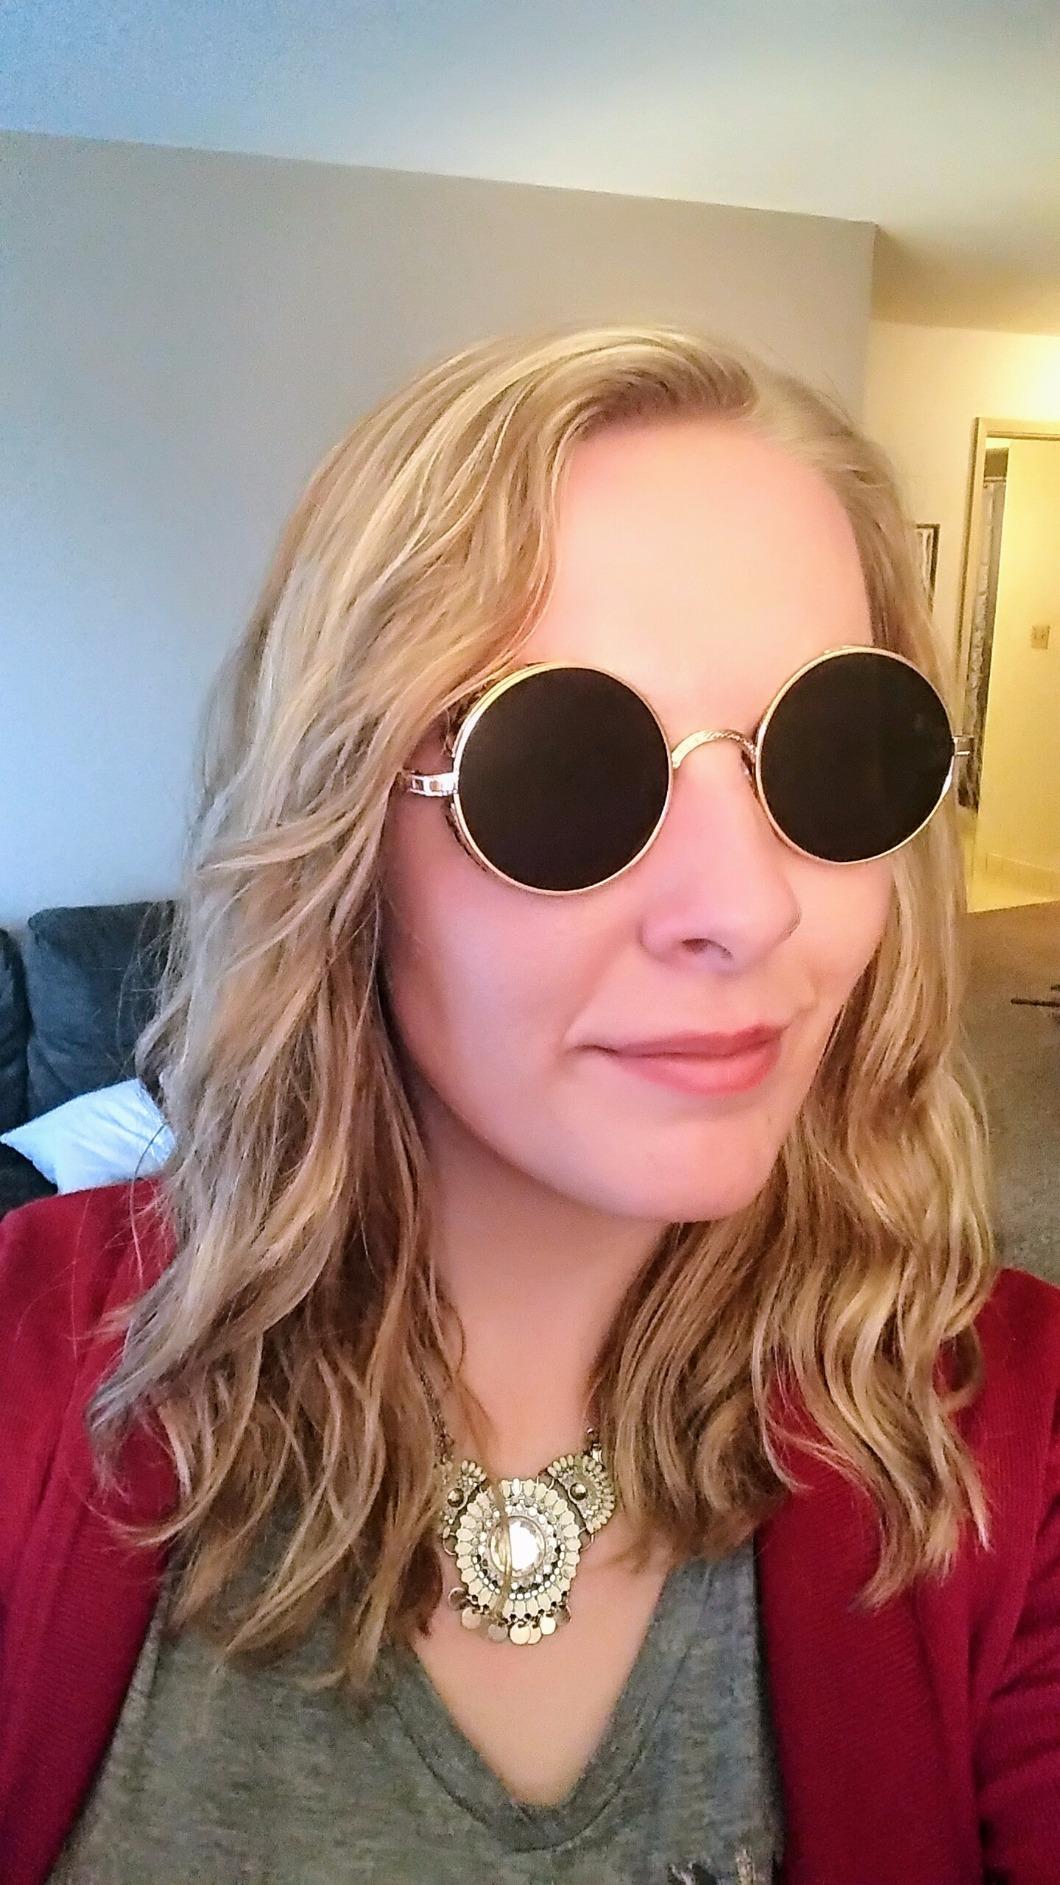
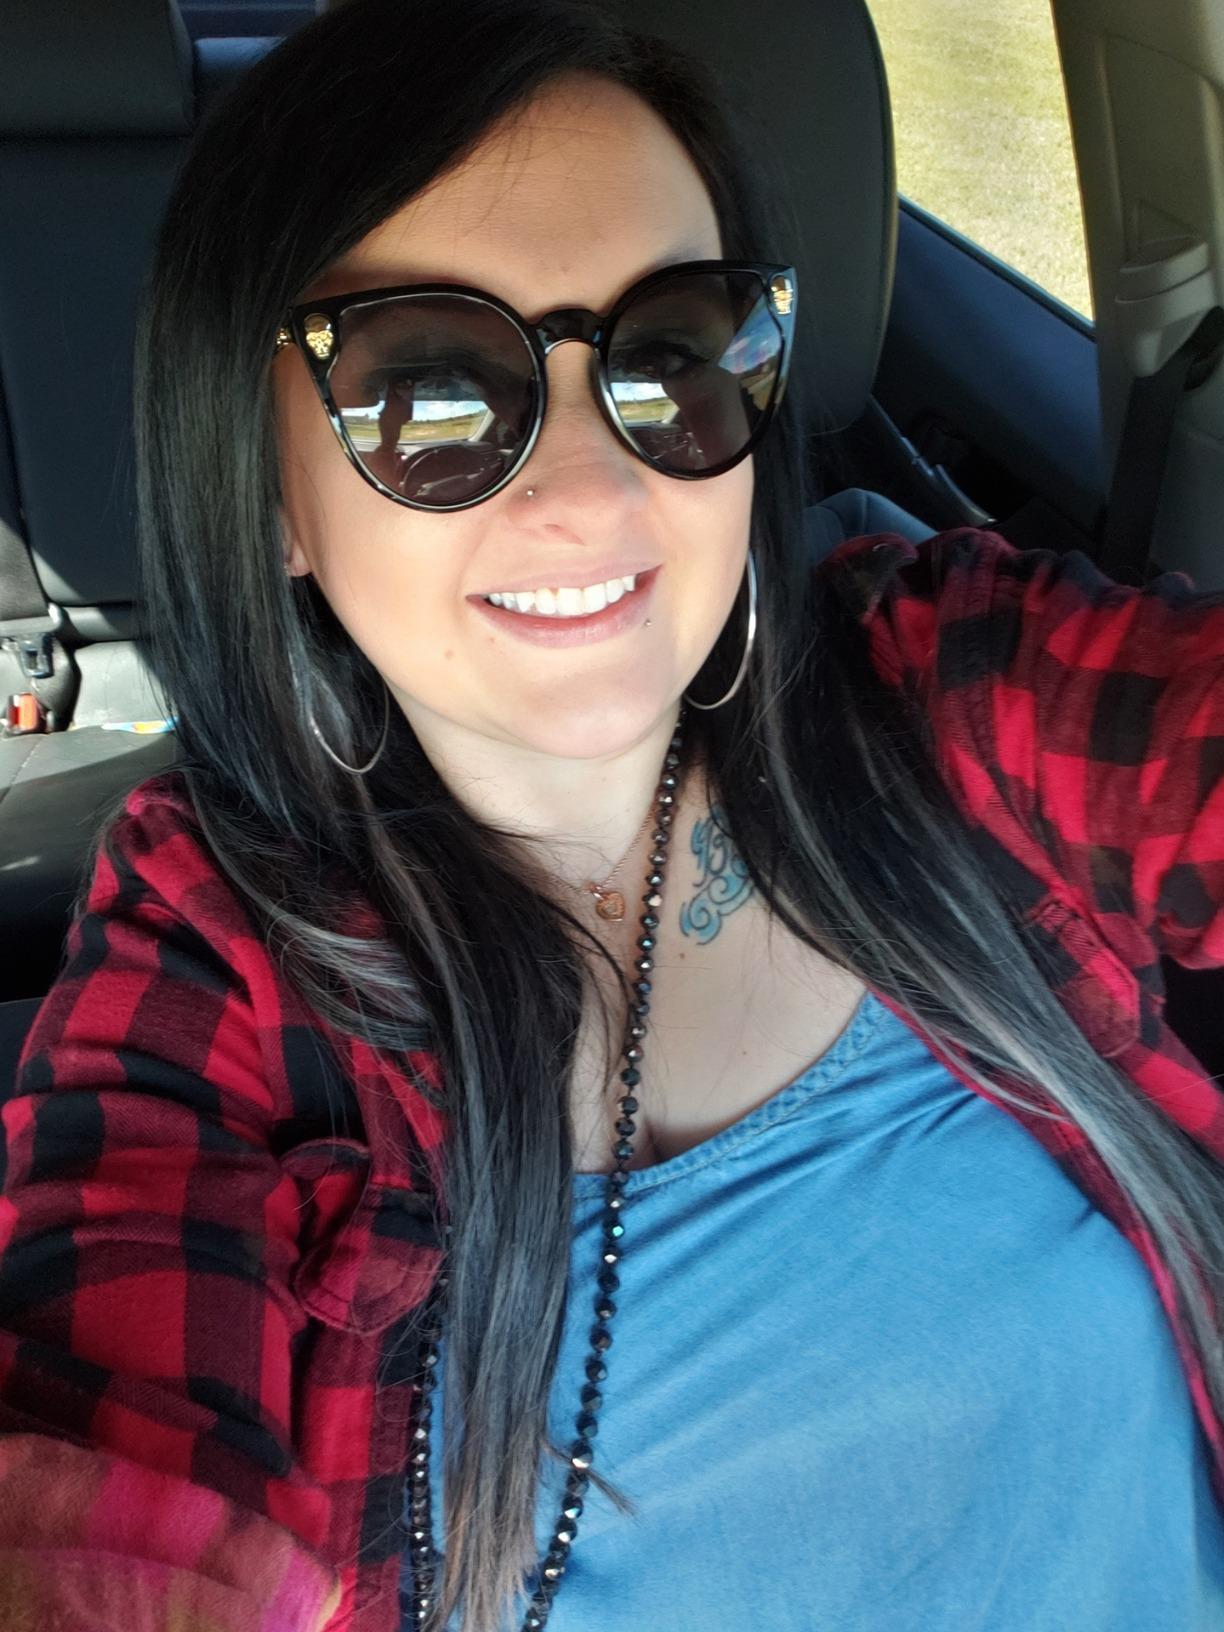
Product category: accessories_sunglasses
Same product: no